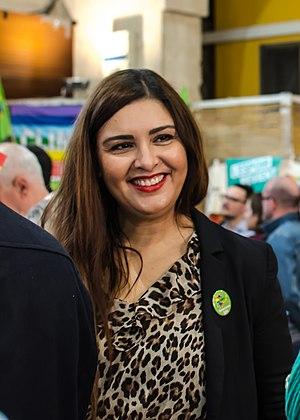
Salima Yenbou, députée européenne, à Paris le 6 avril 2019
Cet article présente la liste des députés européens de France de la 9ᵉ législature.
Salima Yenbou est une femme politique française, membre de l'Alliance écologiste indépendante. Elle est élue députée européenne en 2019 et siège au groupe Verts/ALE.